National Gendarmerie

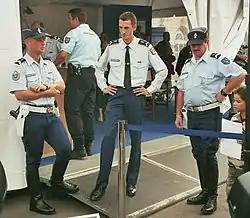
Four Departmental Gendarmes with a former uniform

In French, the term "police" not only refers to the forces, but also to the general concept of "maintenance of law and order" (policing). The Gendarmerie's missions spans three categories: